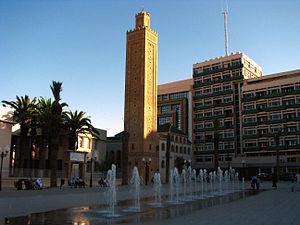
Mosquée Fatima Om Al Banin à Oujda et la Place 9 Juillet
Oujda est une ville située dans le Nord-Est du Maroc, bordée au nord et a l'ouest par le Rif oriental dont elle est à la limite. Elle est le chef-lieu de la préfecture d'Oujda-Angad, dans la région de l'Oriental. Sa proximité avec le port de Nador, autre grande ville de l'Oriental, et avec l'Algérie lui permet d'être un point de passage entre le Maroc et l'Algérie. La ville compte une population de 410 000 habitants, selon le dernier recensement général de la population en 2014, faisant d'elle la dixième plus grande ville du Maroc. Oujda a été fondée par Ziri Ibn Attia, vers 994 au centre de la plaine d’Angad.